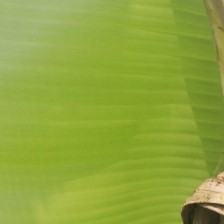
Label: healthy